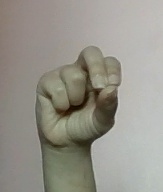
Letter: gaaf